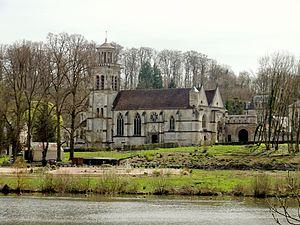
Vue depuis le nord.
L'église Saint-Sulpice est une église catholique paroissiale située à Pierrefonds, en France. De style gothique, elle associe un chœur avec deux collatéraux du XIIIᵉ siècle à une double nef flamboyante de la fin du Moyen Âge. L'édifice est toutefois d'origine beaucoup plus ancienne que les parties gothiques ne le suggèrent. La fondation par le seigneur Nivelon et le début des travaux remontent aux années 1060, et le chœur de la première église romane devait être achevé au début du XIIᵉ siècle. N'en font preuve que les trois arcades faisant communiquer les trois vaisseaux du chœur avec les deux nefs, et à plus forte raison la crypte en dessous du chœur, abritant la tombe de Nivelon et la source thermale ayant donné son nom à Pierrefonds. Alors que la façade occidentale, le portail septentrional et le remplage des fenêtres ont été très soignés, l'intérieur témoigne d'une construction hâtive sans voûtement et sans la moindre ornementation. Les nefs s'accordent mal avec le chœur, prévue à la base pour une nef simple accompagnée de bas-côtés. En même temps, l'église est spacieuse et bien éclairée, et les charpentes en carène renversée du chœur sont d'un bel effet.